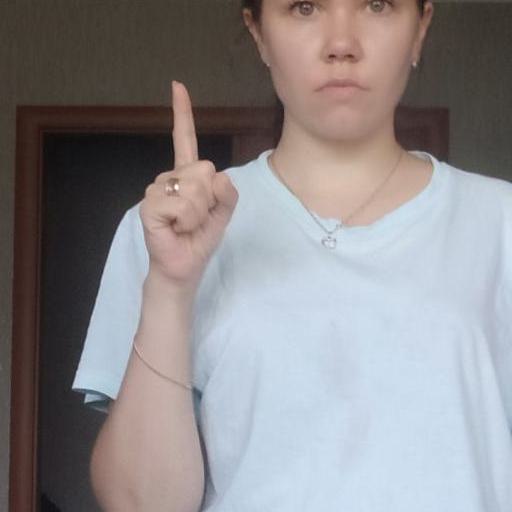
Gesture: one